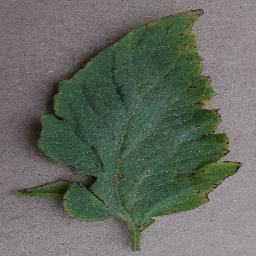
Label: Tomato___Bacterial_spot